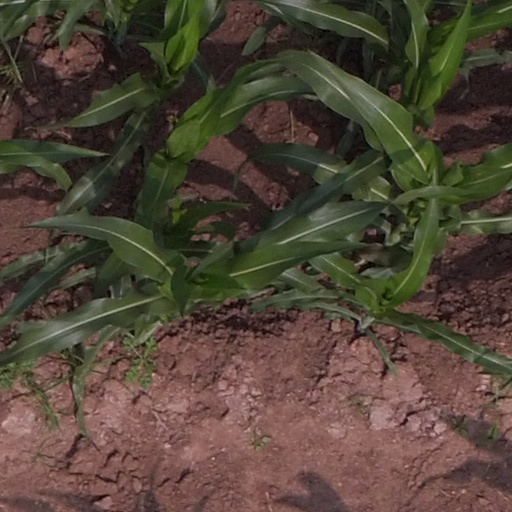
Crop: maize; corn